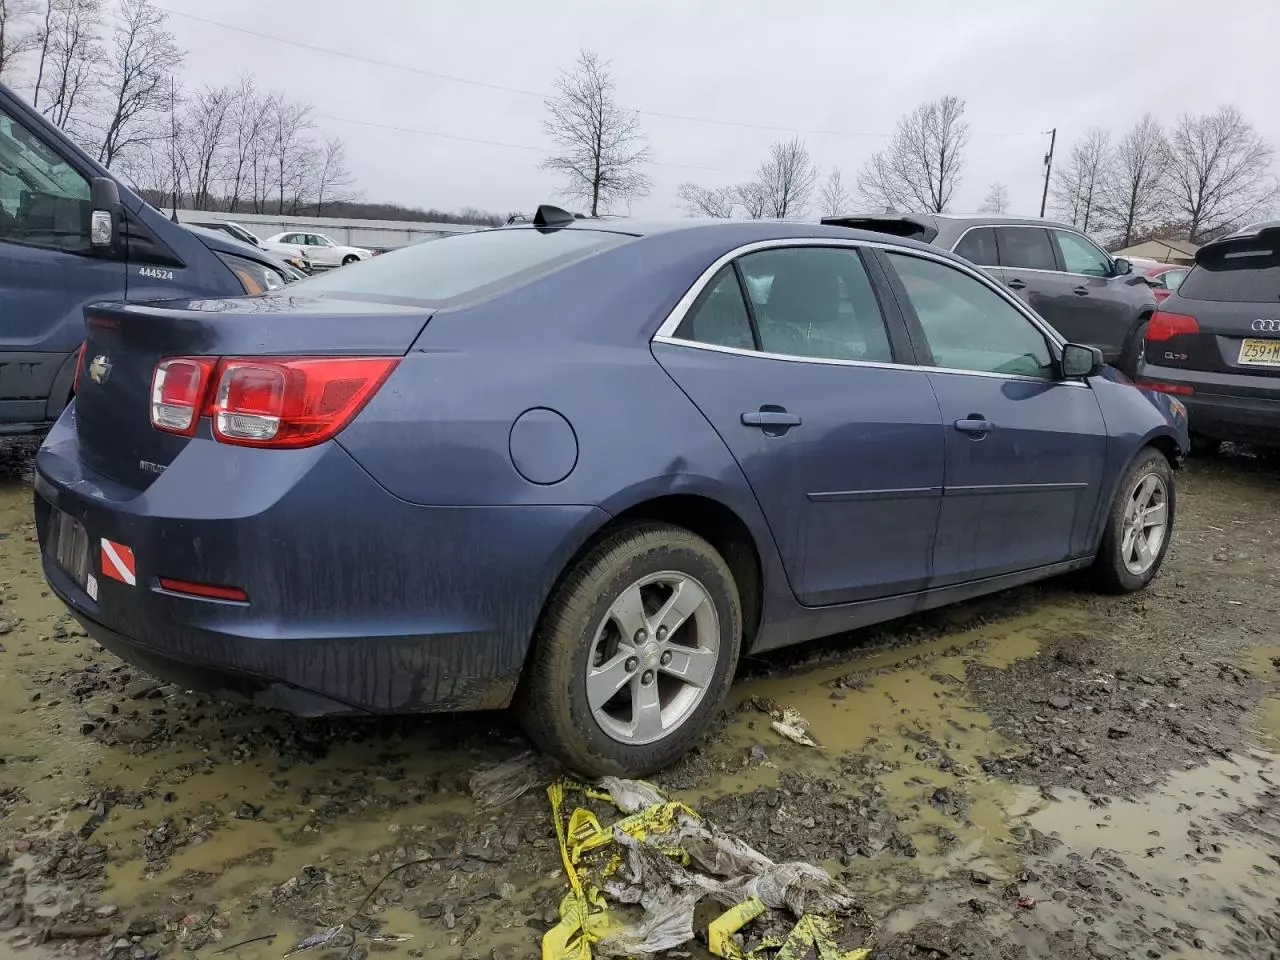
Aucun dommage détecté.
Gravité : aucun